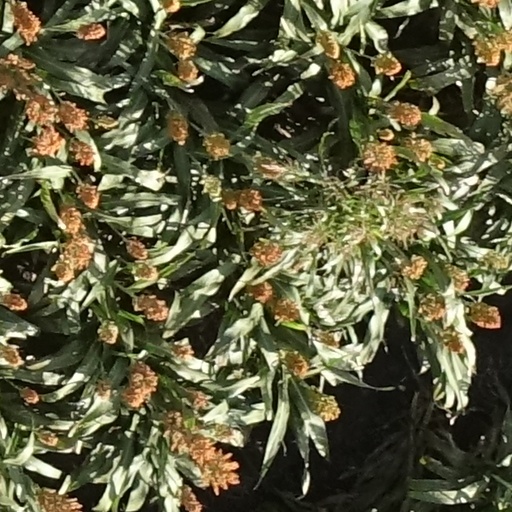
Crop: sorghum